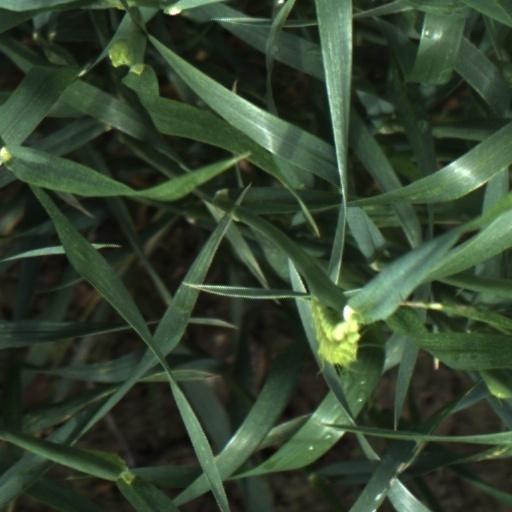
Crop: wheat